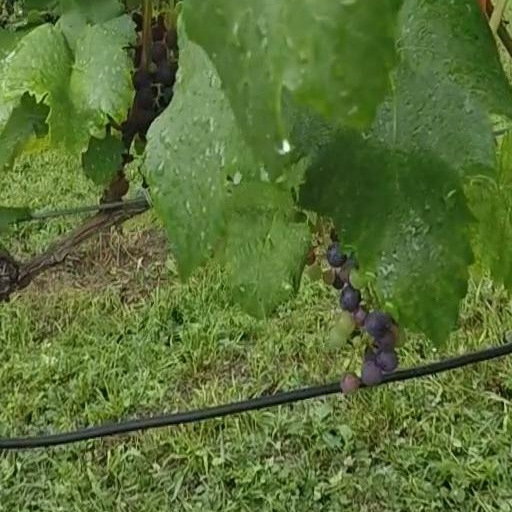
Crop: grape